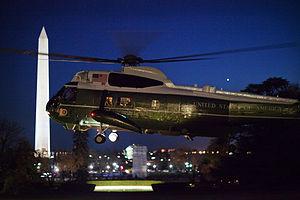
On aperçoit le président Barack Obama à travers la vitre, en train de lire (et Michael Mullen, le chef d'état-major des armées par l'autre vitre) à bord de Marine One qui décolle de la pelouse Sud de la Maison Blanche en route pour la base aérienne d'Andrews, où attend Air Force One pour rejoindre West Point, 1er décembre 2009.